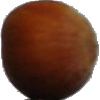
Label: nut_forest